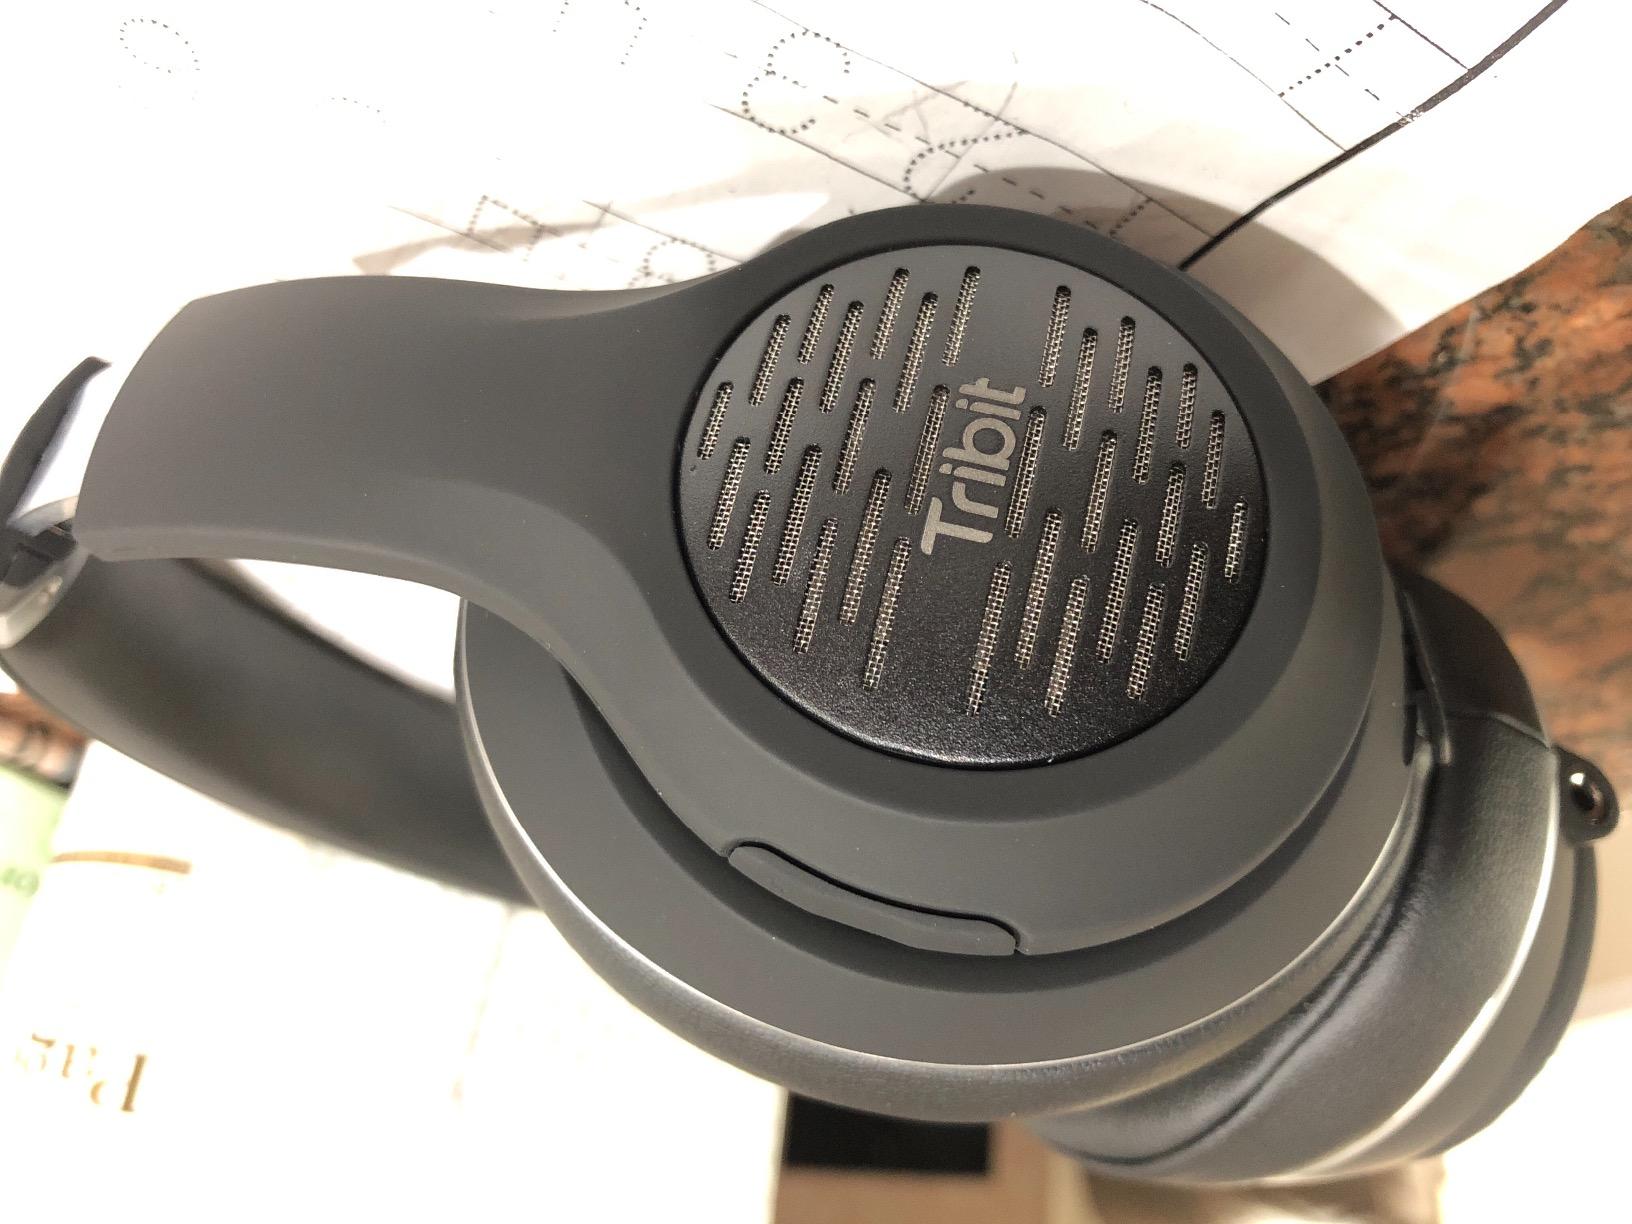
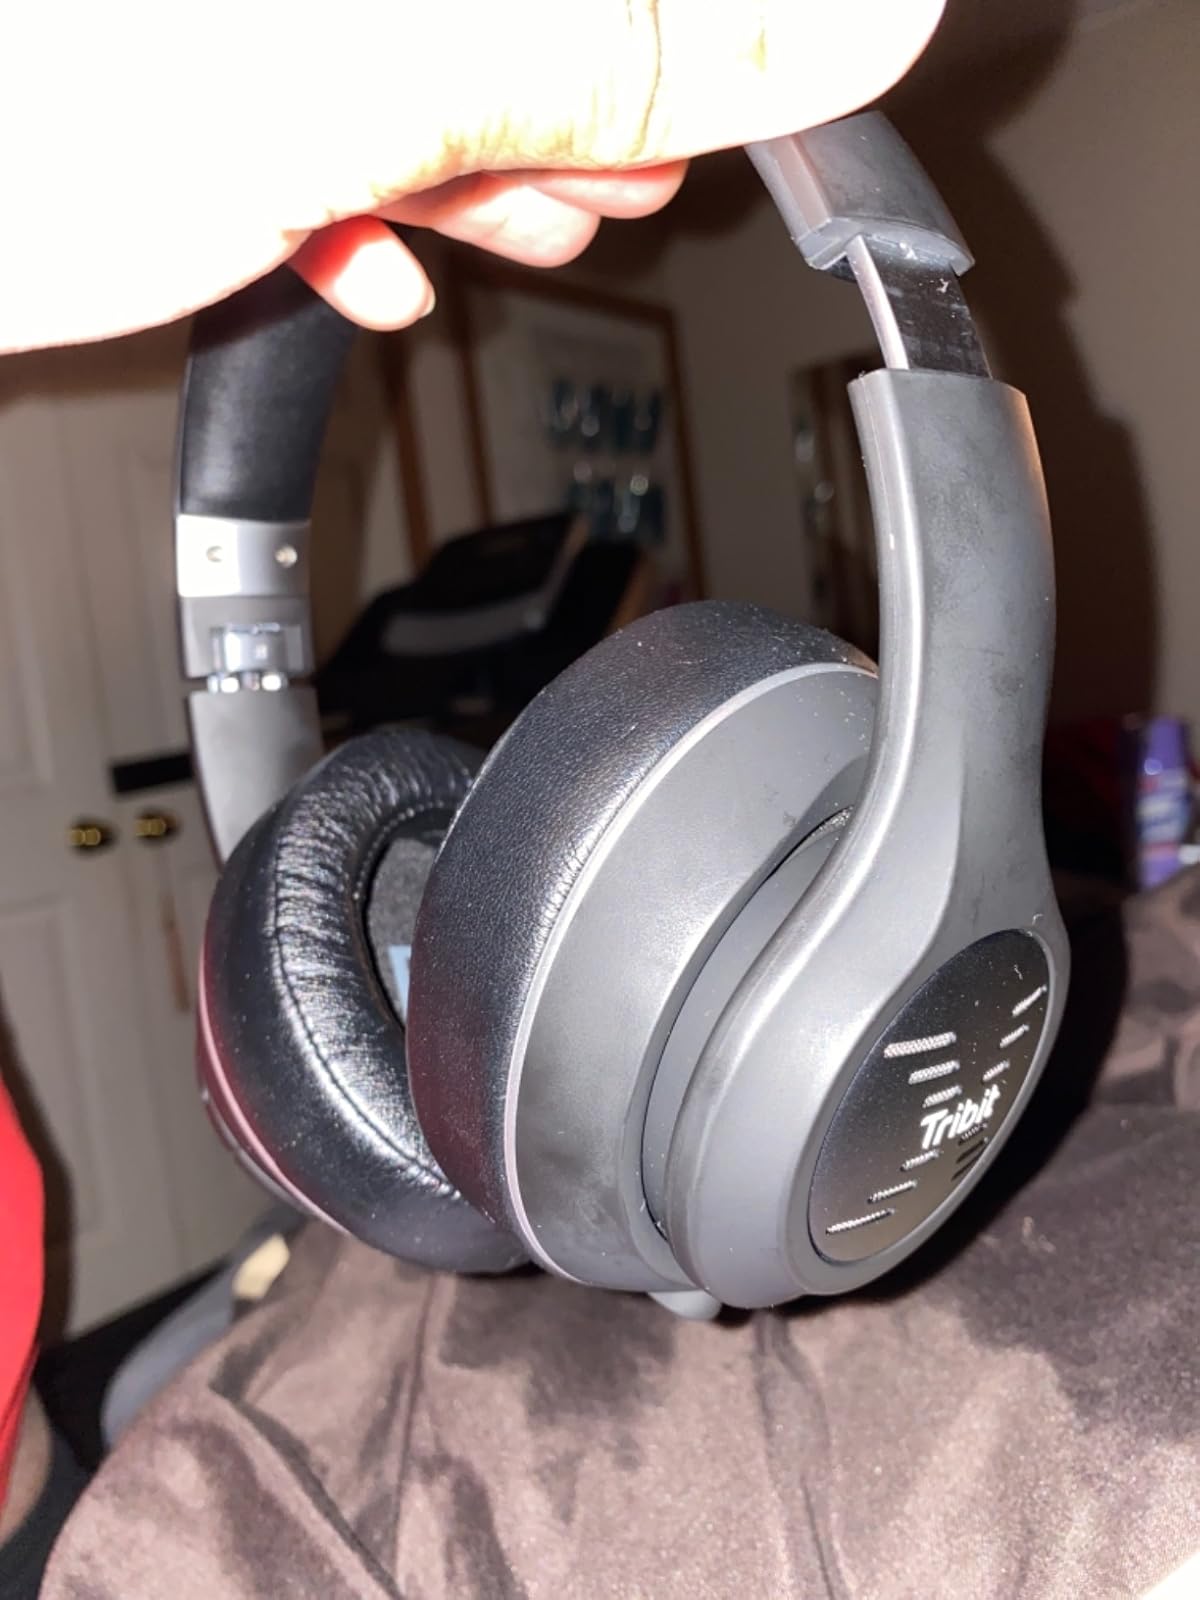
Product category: headphones
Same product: yes